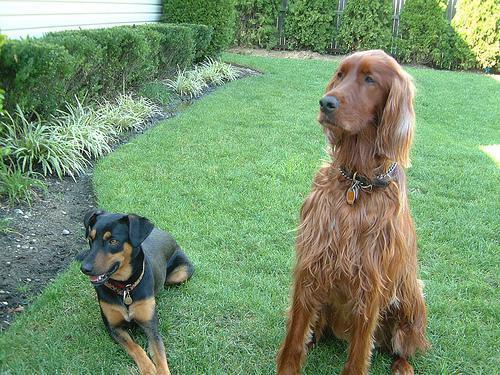
Irish_setter